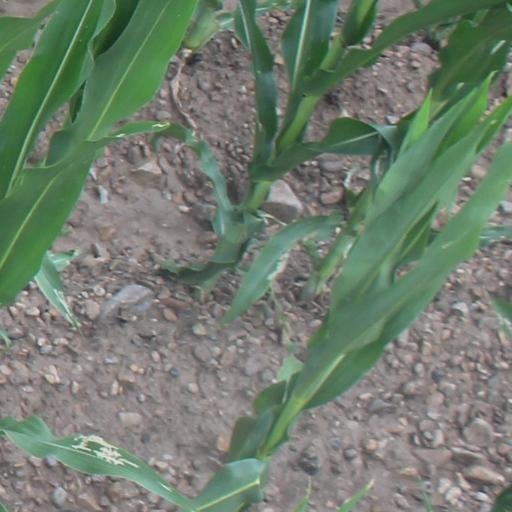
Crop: maize; corn